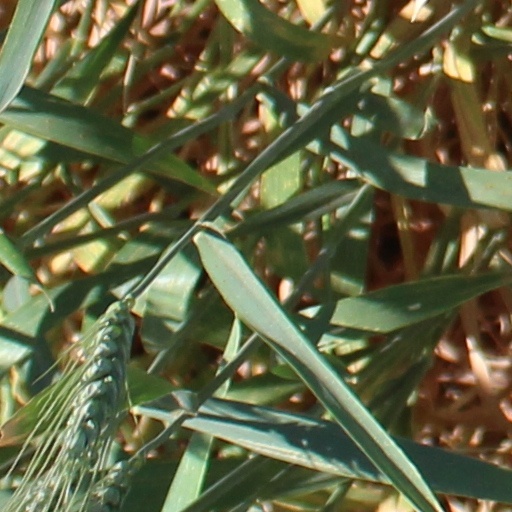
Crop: wheat